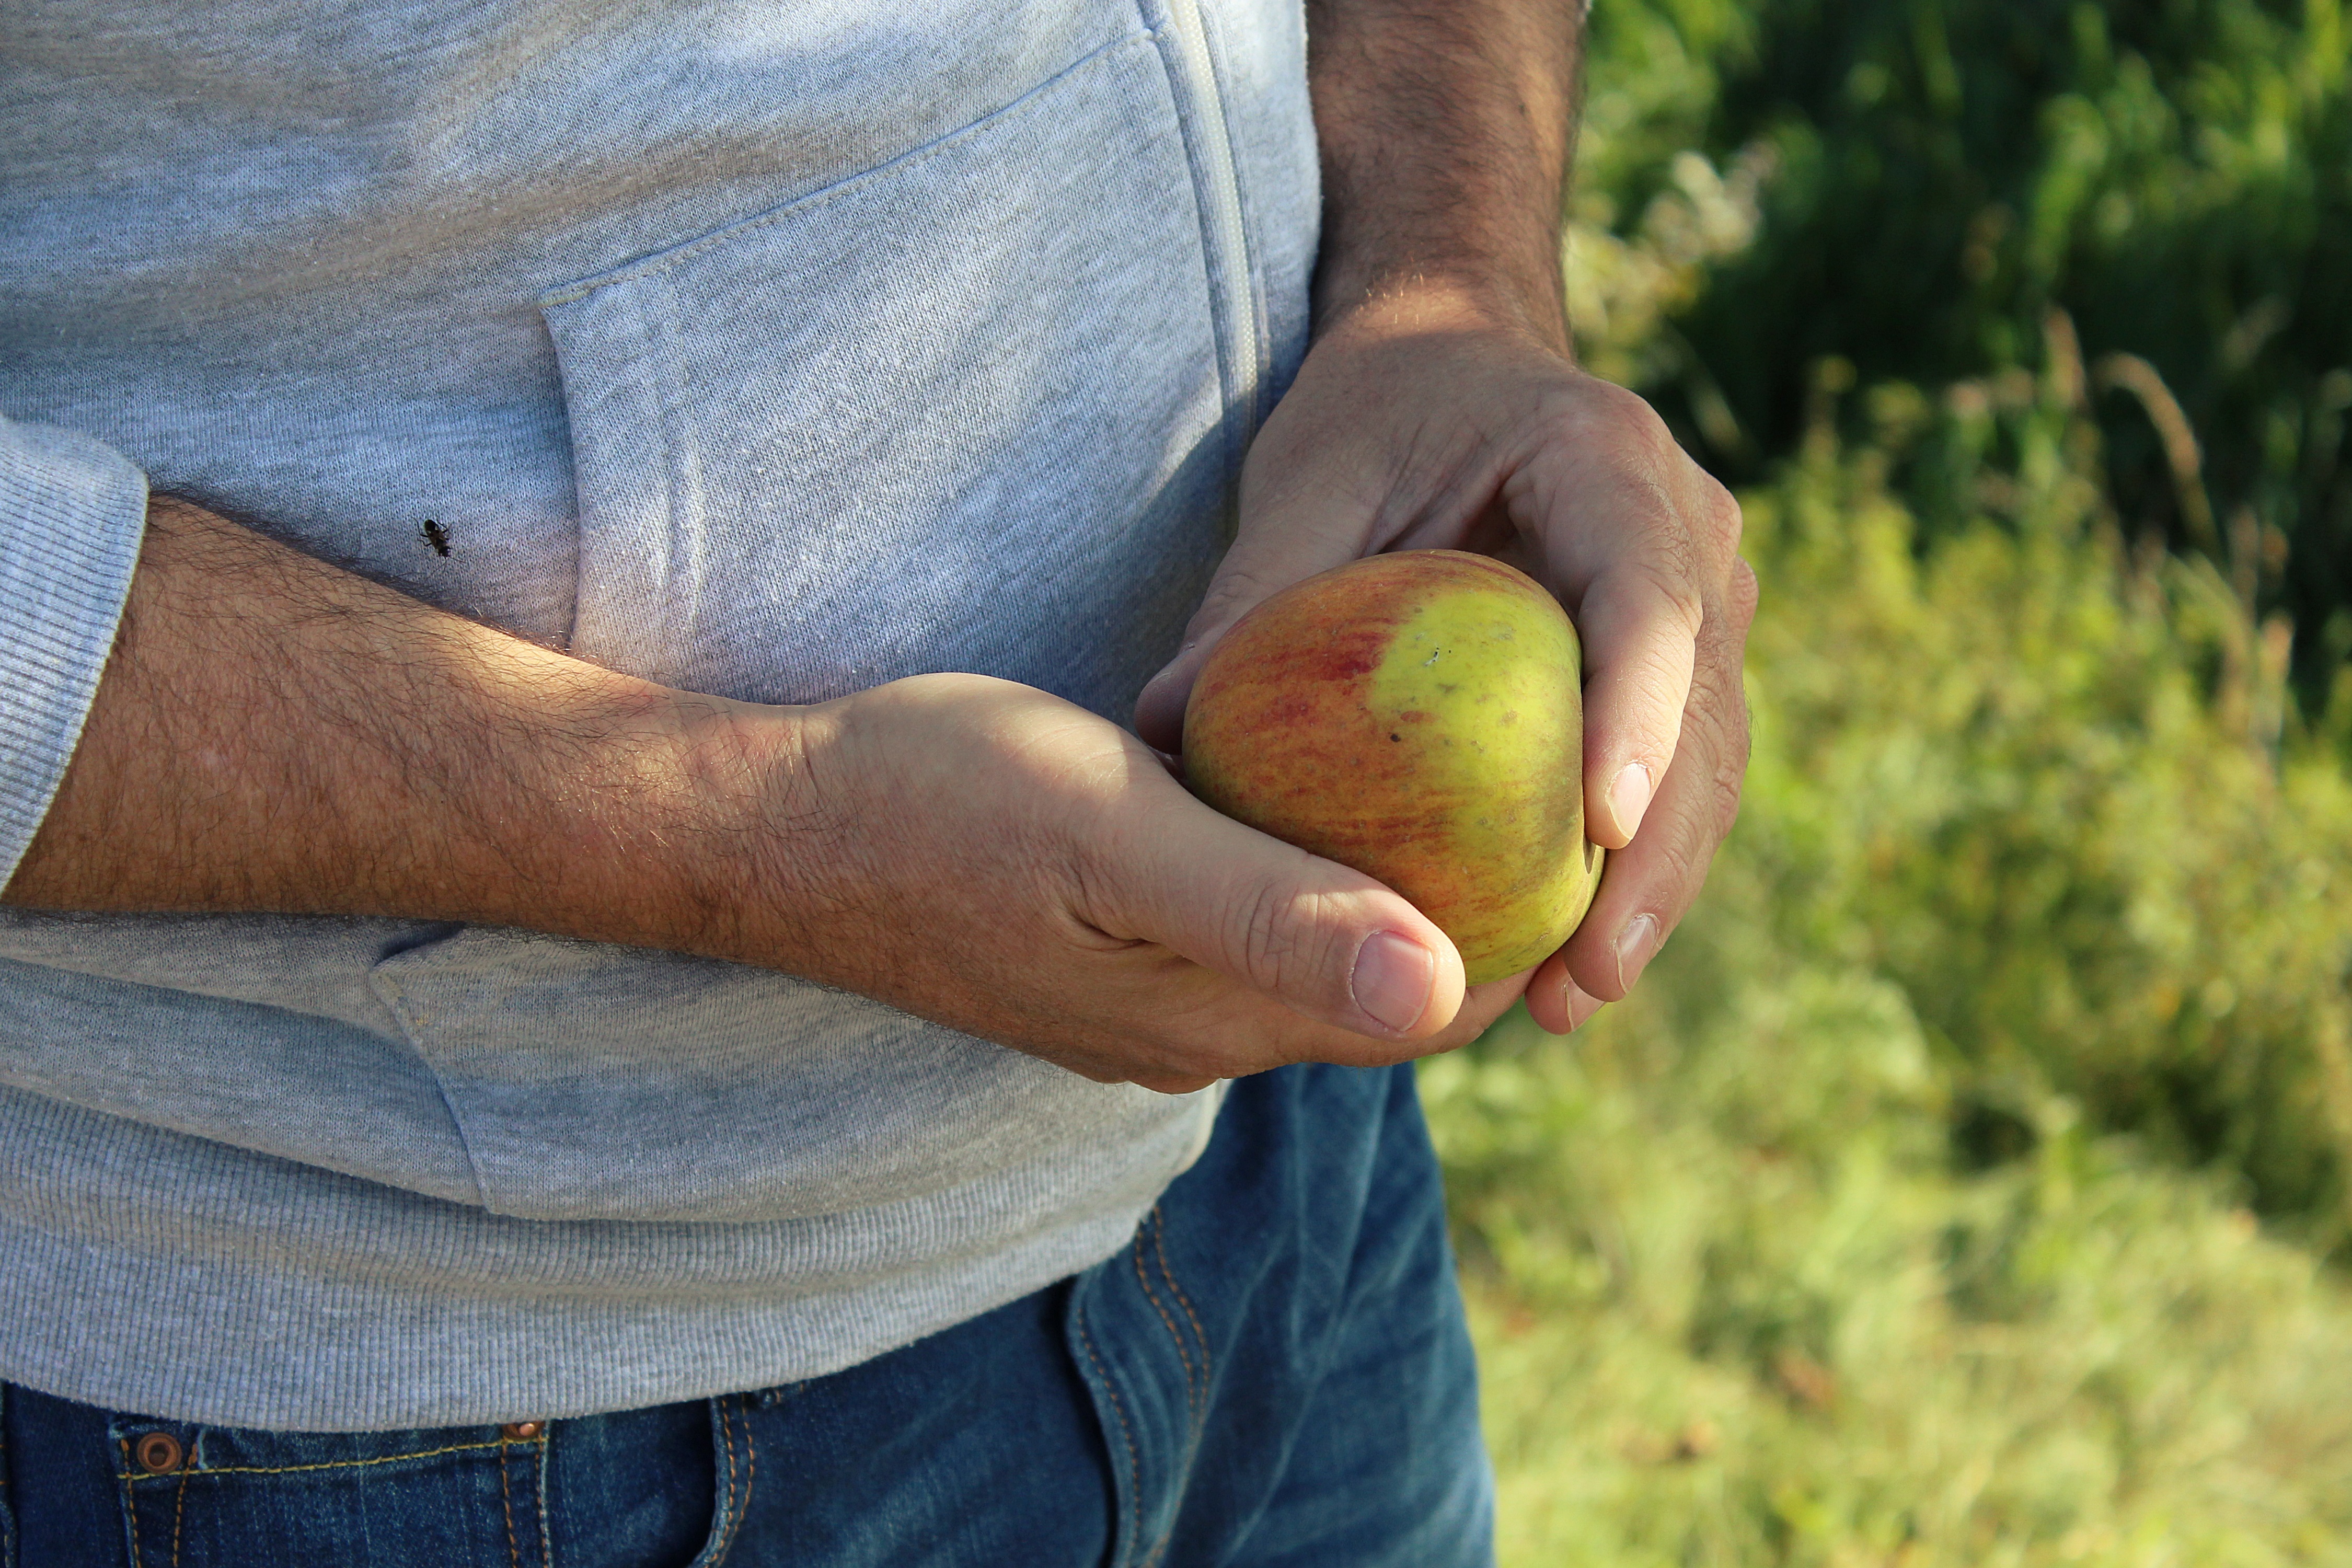
hand, apple, man, nature, plant, fruit, food, harvest, produce, autumn, soil, garden, healthy, eat, cultivation, hands, fruits, october, vitamins, frisch, bless you, bio, flowering plant, apfelernte, harvest time, sense